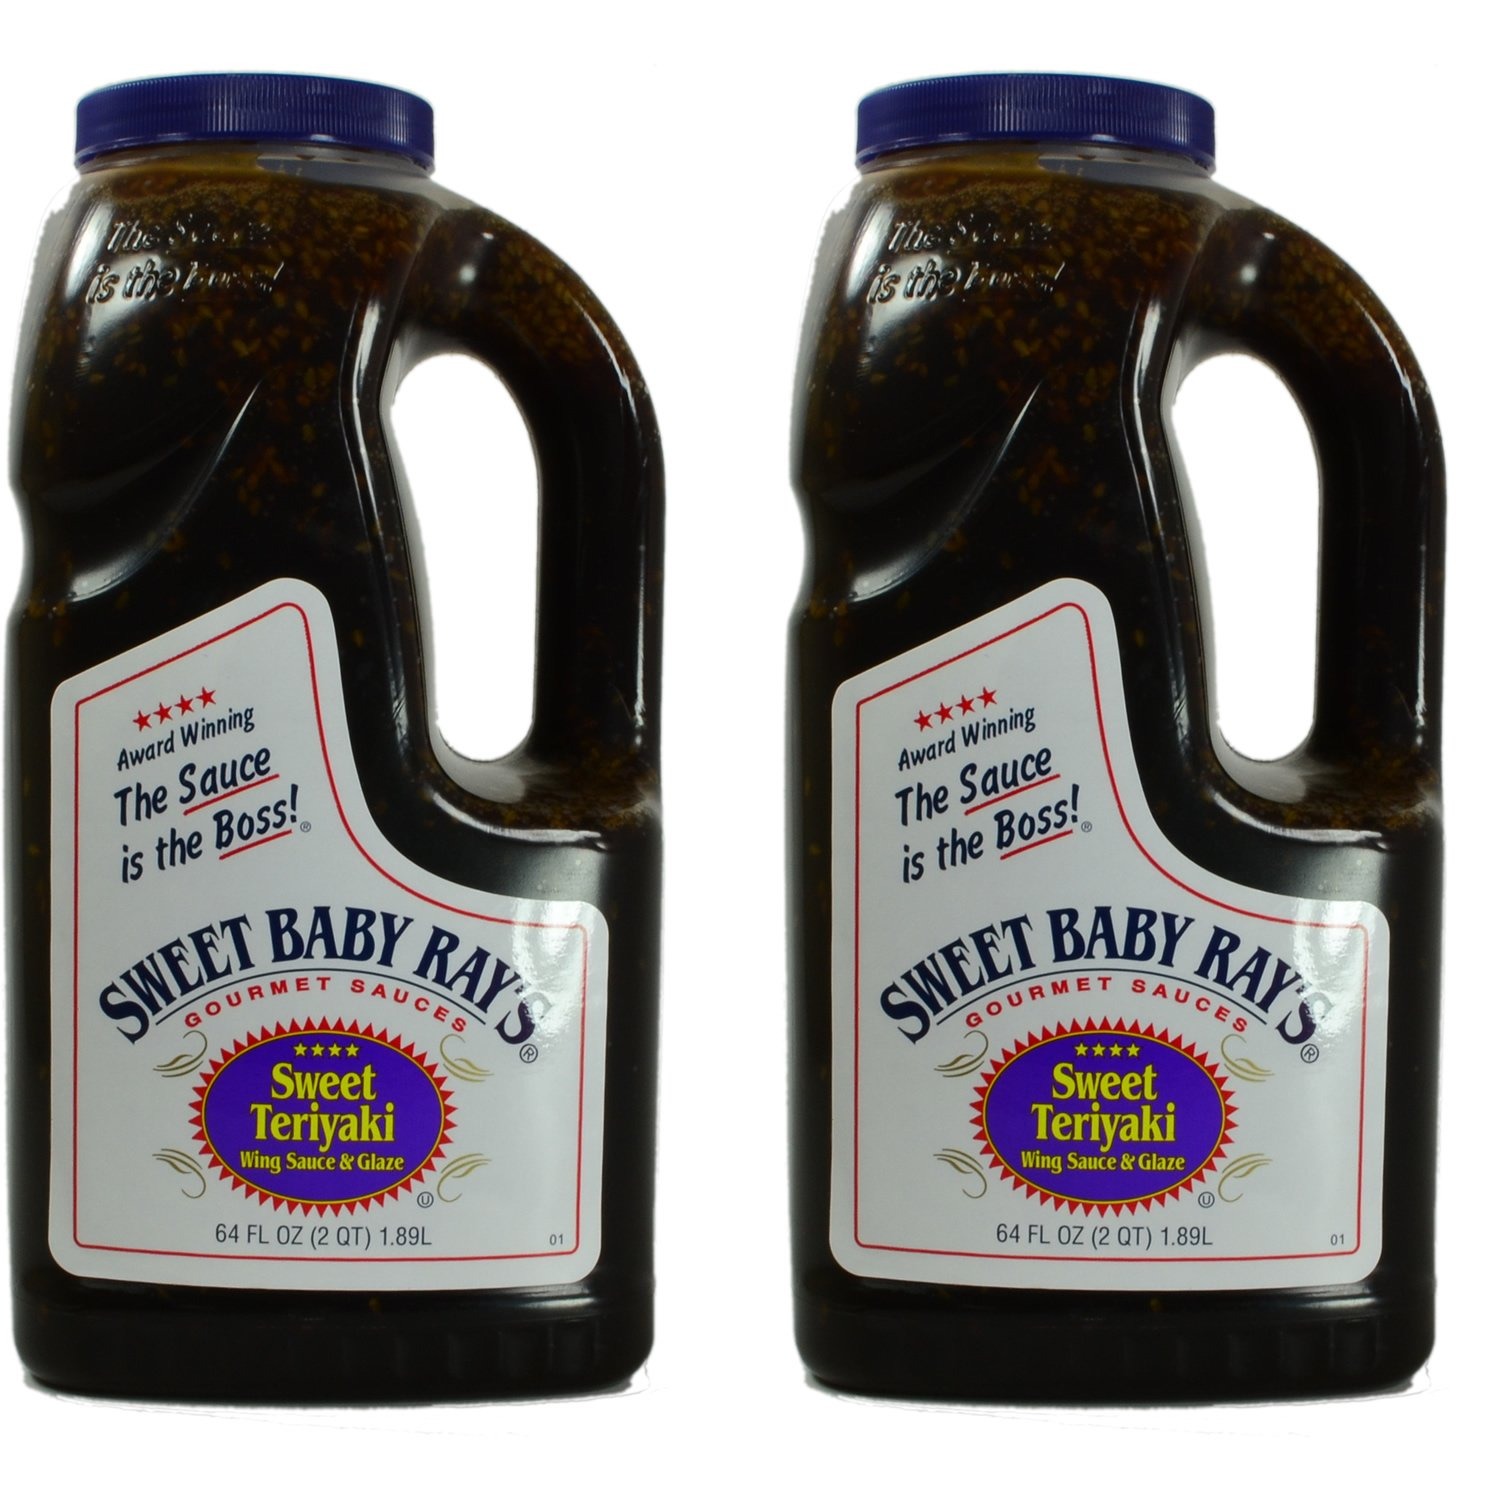
Item Name: Sweet Baby Ray's Sweet Teriyaki Wing Sauce & Glaze 64 Oz. (2-Pack)
Value: 128.0
Unit: Fl Oz

Price: 48.98